STS-135

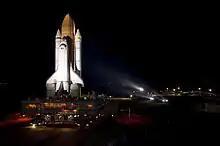
Marking the historic final rollout of a Space Shuttle, "Atlantis" moves to Launch Pad 39A.

On the early morning of May 17, 2011, Space Shuttle "Atlantis" departed OPF-1 and headed to the VAB for mating operations with ET-138. The short trip took longer than normal and allowed the shuttle workers to pose for a photo opportunity with the shuttle. The four STS-135 astronauts were also present to greet the workers and representatives of the media. "Atlantis" remained on the Orbiter Transport System overnight, as opposed to heading over to High Bay 1 on the same day.